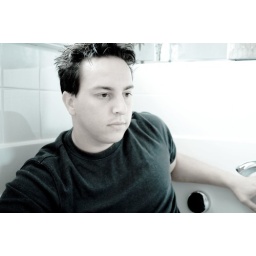
Sitting in the tub with my clothes on.